Château Montebello

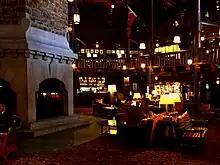
The central lobby of the hotel building features a large central fireplace surrounded by a mezzanine.

The resort's hotel building is a large wooden structure, and claims to be the largest log building in the world. Construction for the hotel building was overseen by Finnish immigrant Victor Nymark, a master log builder who immigrated to Canada in 1924 after successfully completing a three-year course at Vaasa Industrial School. As work on the building began before the hotel's final design plans were completed, Nymark's construction crew occasionally proceeded without blueprints to guide them. The three resort buildings erected in 1930 were built using 10,000 western red cedar logs shipped from British Columbia. The log walls are painted black on the outside, although its interiors maintained the natural wood colouring. The building also featured 500,000 hand-slit cedar roof shakes and of wooden moulding.